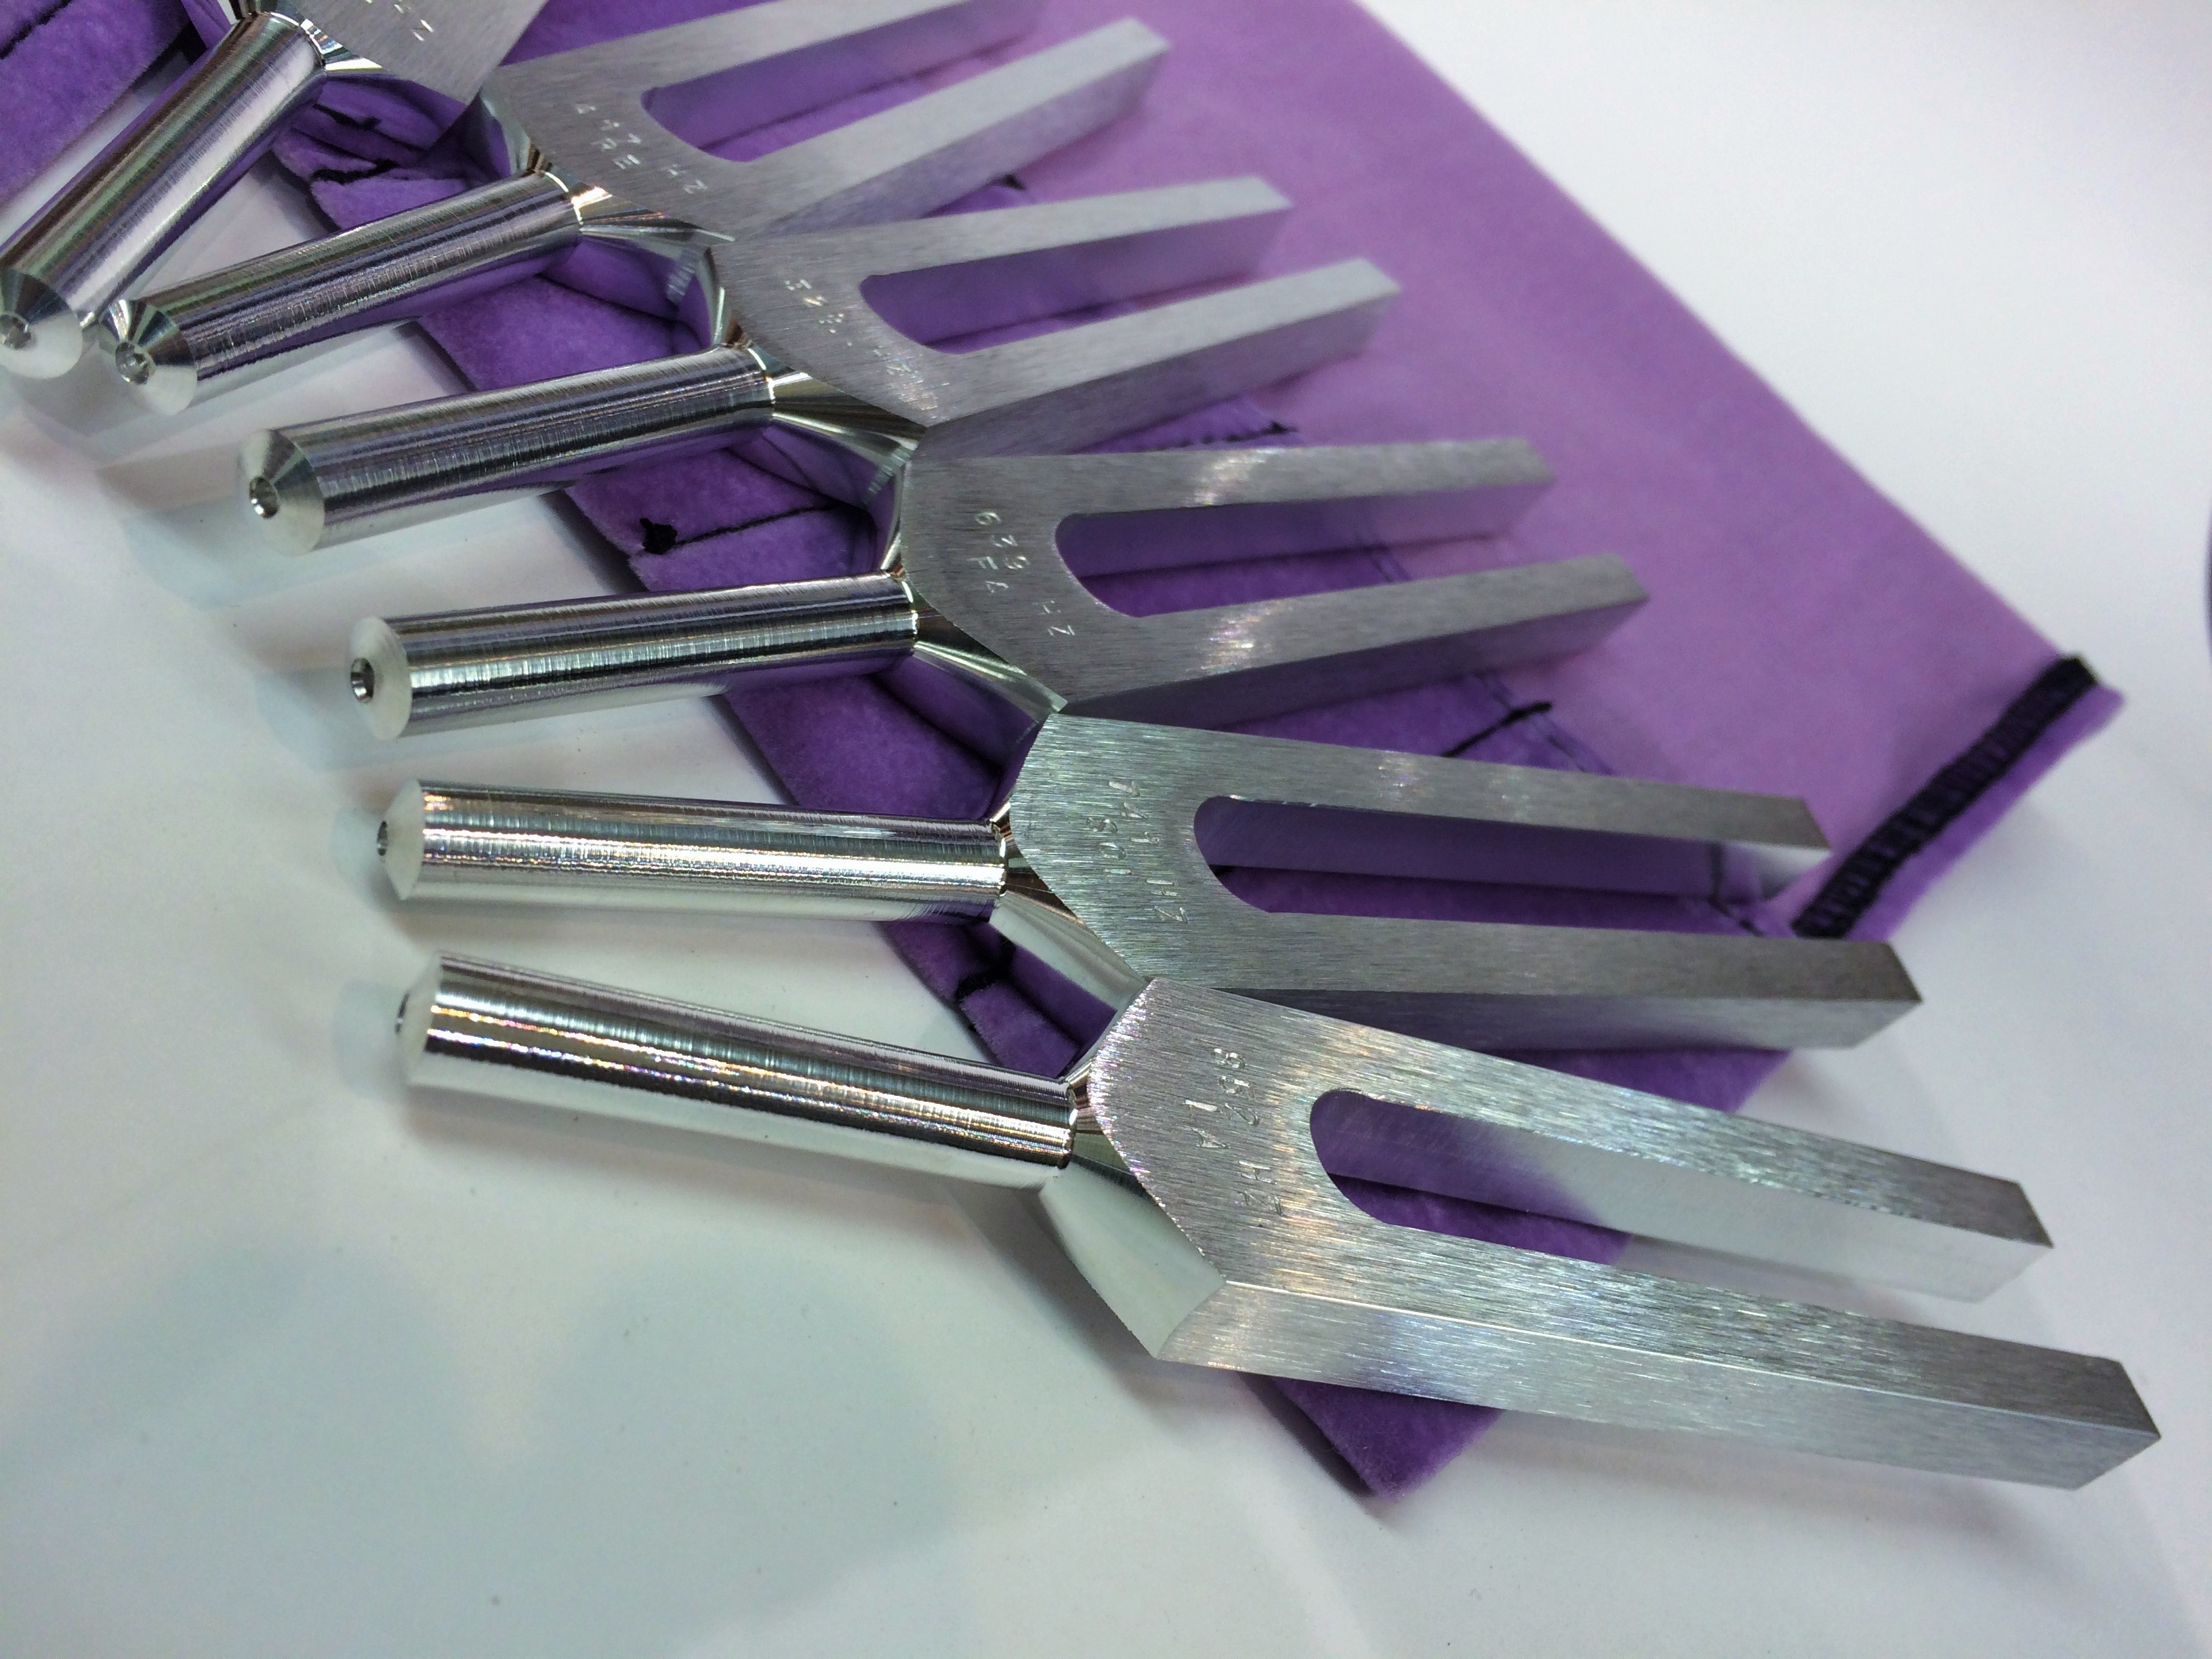
purple, tool, scale, aloe, shining, aluminum alloy, fashion accessory, gregorian chant, bio sonics, made in usa, john bow liu dr, sorufejio tuning fork, healing tuner, lavender pouch